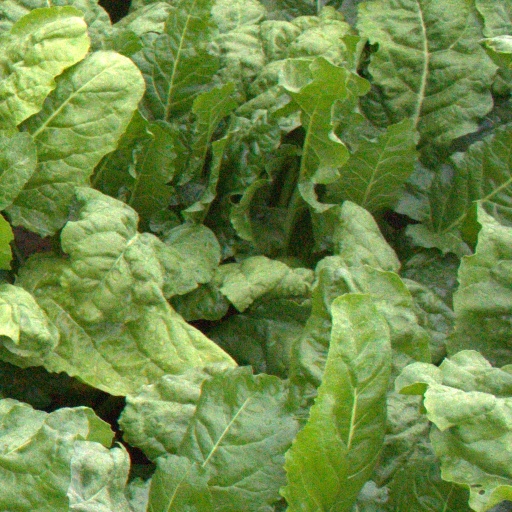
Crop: sugar beet